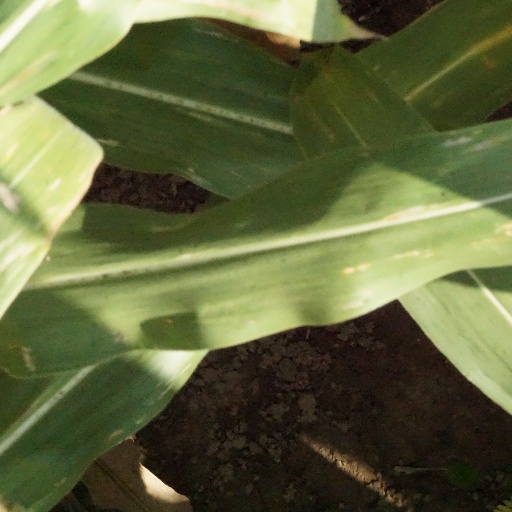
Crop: maize; corn